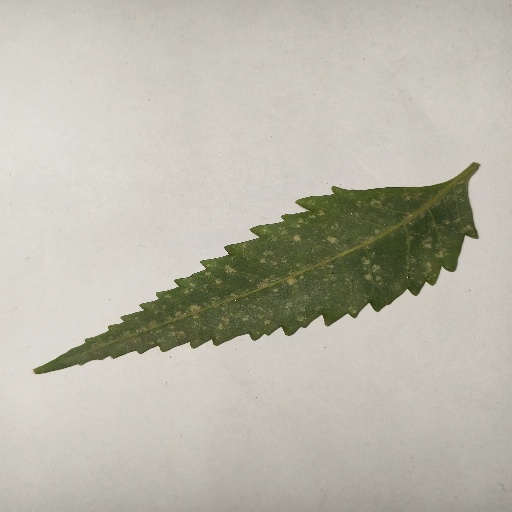
Species: Neem
Leaf condition: Powdery Mildew